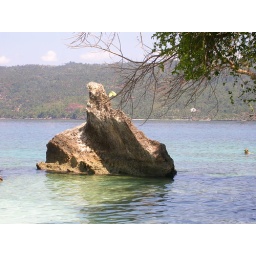
Like a rock in the river